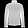
Label: Coat